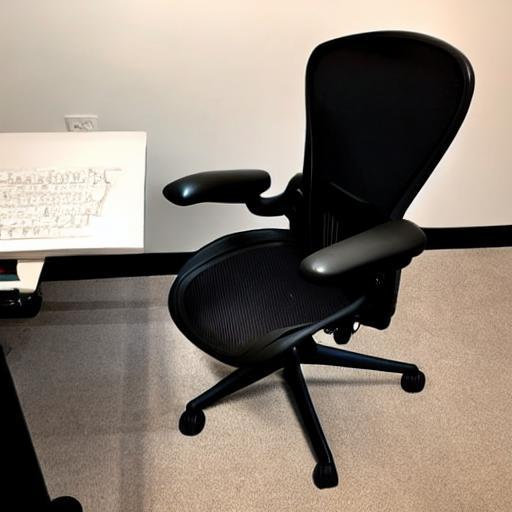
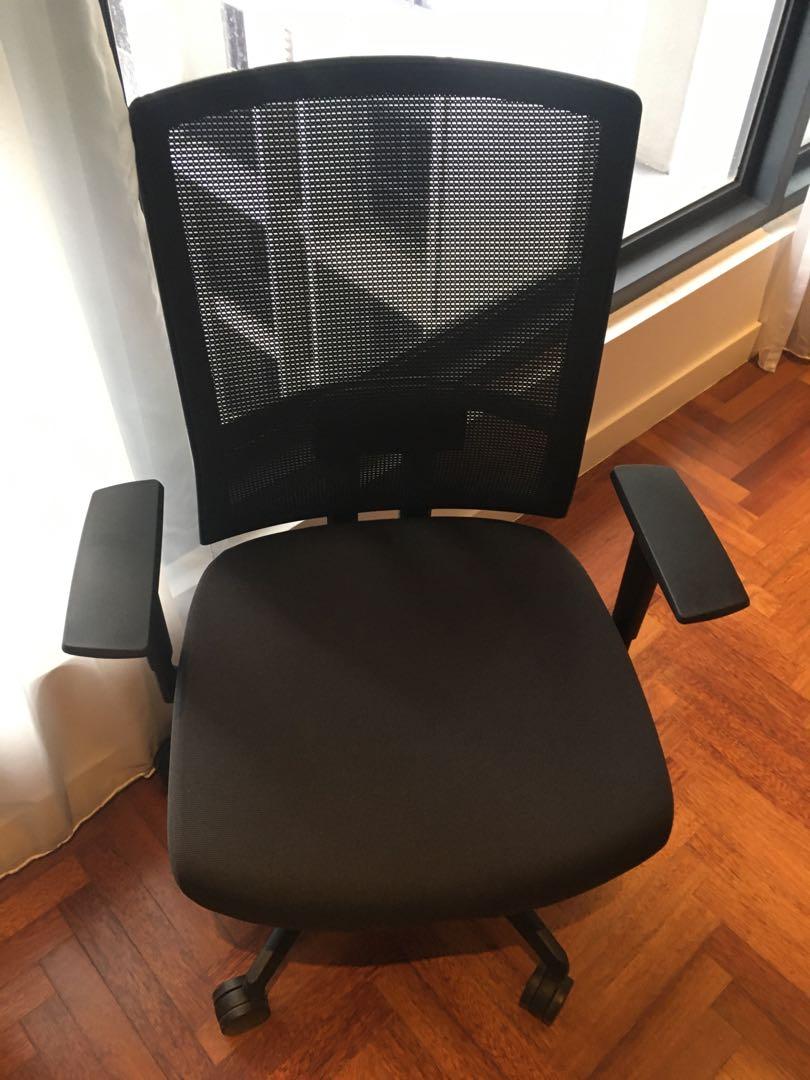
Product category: items_chair
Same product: no